Charles III, Duke of Bourbon

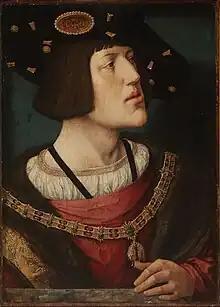
Charles V, Holy Roman Emperor in 1519

The excuse for war between France and the republic of Venice was provided in the spring of 1509 when pope Julius II demanded that Venice pull out of the Romagna region they were occupying. The threat of excommunication hanged over their non-compliance with this demand. A time limit for this excommunication was given to Venice, but before it expired, on 17 April, a herald from Louis XII arrived to declare war on the republic. Soon after the declaration of war, Louis crossed the Alps to take command of the French army for the campaign. The French army contained an unusual amount of native French infantry. Bourbon commanded those soldiers he had raised personally alongside the two companies the King had granted him. Baumgartner records it differently, suggesting that Bourbon was the lieutenant to the famous knight Bayard in a company of 500 infantry. The French army, numbered in total some 27,000 men of which 7,000 were cavalry, with 30 artillery pieces. The traditional construction of an army of this period was to divide it into three pieces proceeding one after the other, the first corps, called the vanguard; the second corps called the battle and the third corps called the rearguard. It was tradition for the vanguard to be commanded by the constable of France. The French vanguard was under the command of the "maréchal" de Chaumont (marshal Chaumont) and boasted 8,000 Swiss, 2,000 Gascons, 615 lances and 20 pieces of the artillery defended by 500 Gascons. The "battle" of the army was under the command of the duc de Bourbon, and contained also the king. Here were to be found 532 archers, 800 lances, 6,500 infantry and the remainder of the artillery with pioneers. Several hundred lances of the battle were with the vanguard to reinforce them. The rearguard contained 3,500 infantry and a further 580 lances. They made contact with the smaller Venetian army which was in retreat at the battle of Agnadello. The French column either caught the Venetian rearguard by surprise, or was set upon by the Venetian rearguard and battle was thereby joined at Agnadello near Cremona on 14 May 1509. The Venetians took the defence behind a ditch and succeeded in breaking the first attack led by the "maréchal" de Chaumont. It was now the turn of the King to lead an attack, and his "gendarmes" broke the Venetian cavalry, then fell upon the infantry. The battle lasted around three to four hours. Bourbon credited himself by his conduct during the battle. The historian Quilliet honours him with being the origin of 'initiatives and wise advice' which brought the French the victory on the field. Venetian casualties were estimated at 6,000 to 8,000 by the contemporary historian Guicciardini while the French lost 400. The battle devastated the Venetians. Despite this triumph, little royal reward immediately appeared for Bourbon, and it would take time for the benefits of royal favour to flow his way.